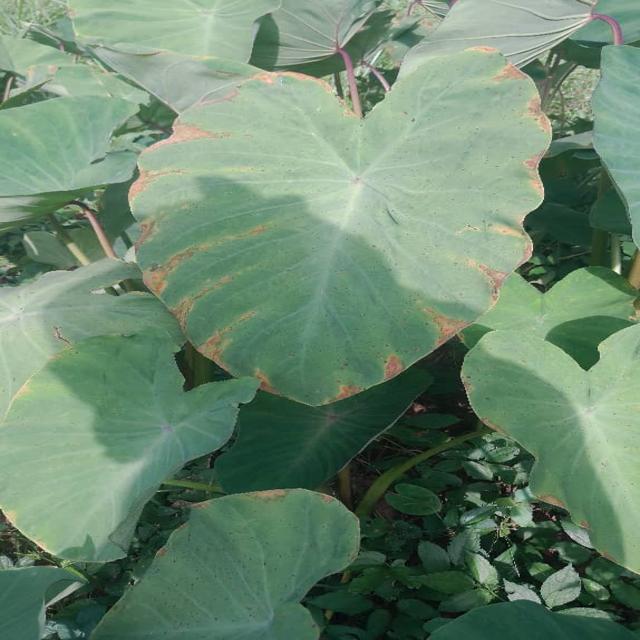
Label: Mid_Blight